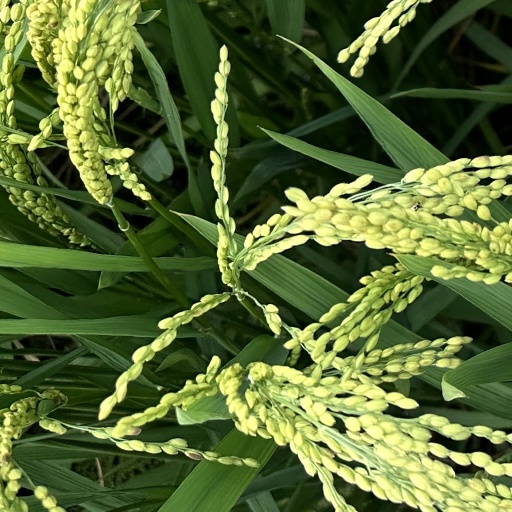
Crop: rice